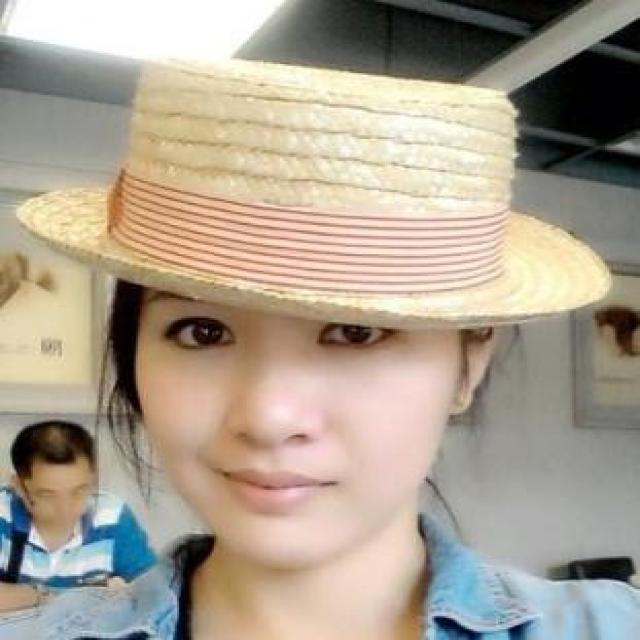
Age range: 21-44